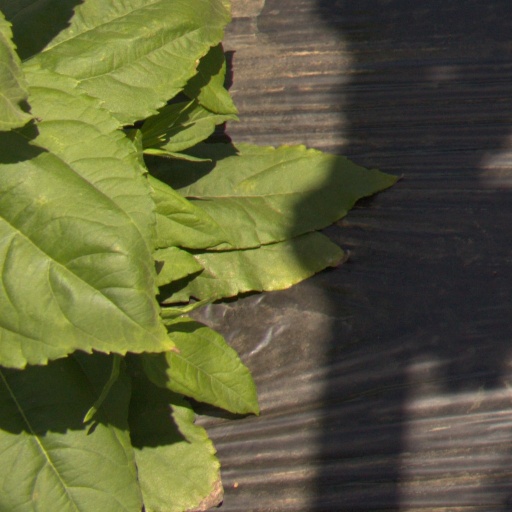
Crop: Jerusalem artichoke